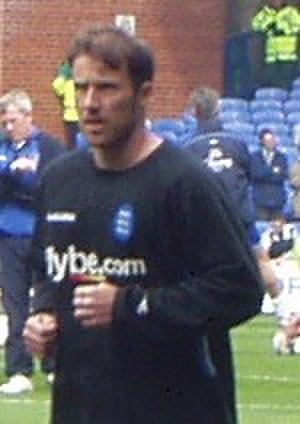
Kenny Cunningham, né le 28 juin 1971 à Dublin, est un footballeur irlandais.